Rivière à Mars

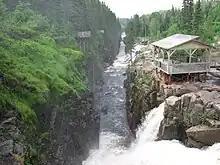
Canyon in "rivière à Mars"

The toponym "Rivière à Mars" was formalized on December 5, 1968, at the Place Names Bank of the Commission de toponymie du Québec.